Jaime Levy

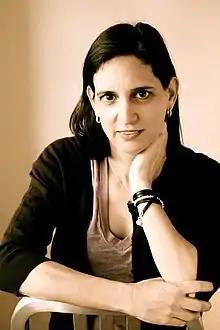

Jaime Levy is an American author, new media artist, interface designer, and user experience strategist. She first became known for her new media projects in the 1990s. Her best-known projects include the floppy disk distributed with Billy Idol’s album "Cyberpunk", "WORD", an online magazine, and an online cartoon series, "CyberSlacker". She is the author of the business book "UX Strategy", which was first published by O’Reilly Media in 2015. It is widely regarded as the definitive work on the practice of user experience strategy and has been translated into nine languages.